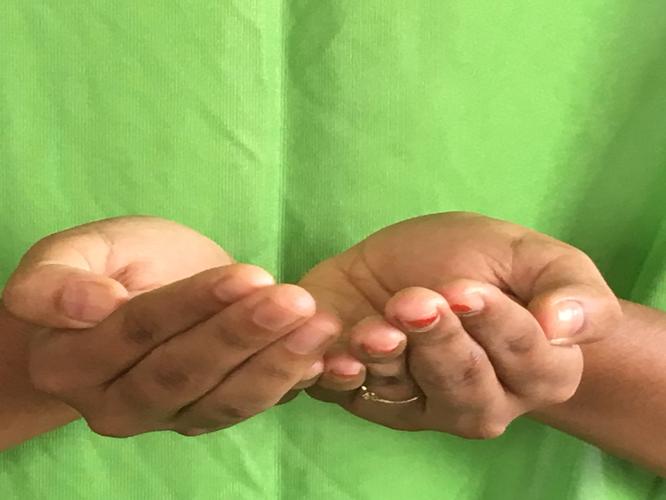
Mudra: Pushpaputa
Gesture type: double_hand